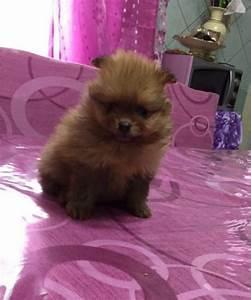
dog